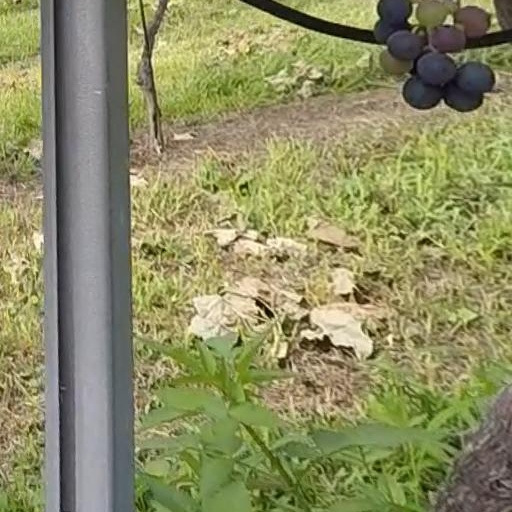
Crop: grape